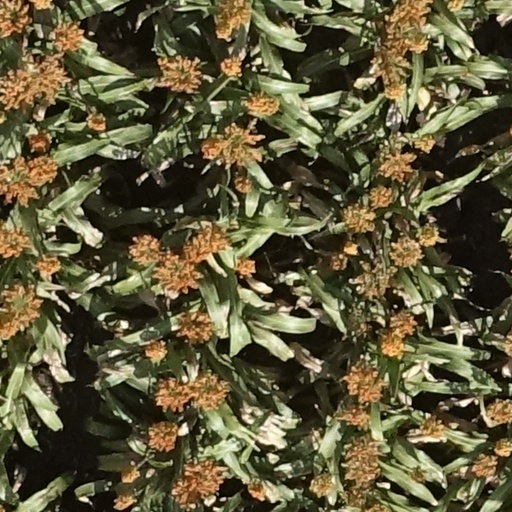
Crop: sorghum